Bristol MW

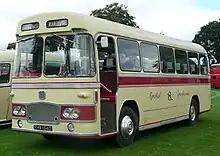
MW with Eastern Coach Works coach bodywork

There were some options for this chassis introduced later in production to improve fuel consumption and vehicle heating. This included the replacement of the underfloor radiator and its constantly engine driven fan by a front-mounted radiator with "Varivane" wax capsule operated radiator shutters backed up with a thermostatically controlled electric fan. The provision of an "exhaust-boiler" was also available. This had a temperature controlled valve which could divert the exhaust gas from the exhaust pipe through a heat exchanger incorporated into the engine cooling system, thus allowing quicker heating up to engine operating temperature and assisting passenger comfort in colder weather when the engine was not providing enough waste heat in the normal way.